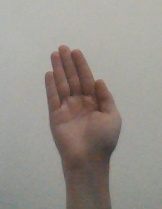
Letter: seen